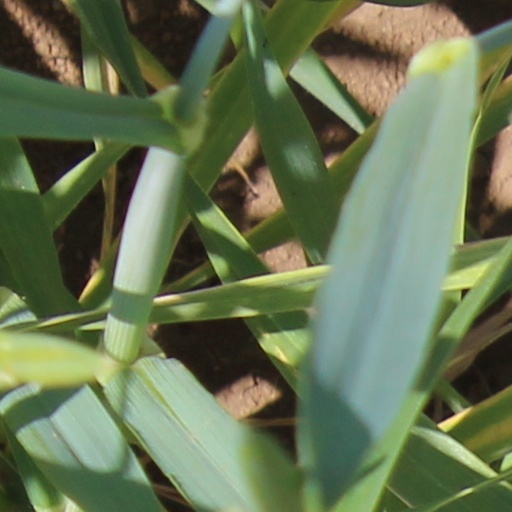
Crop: wheat